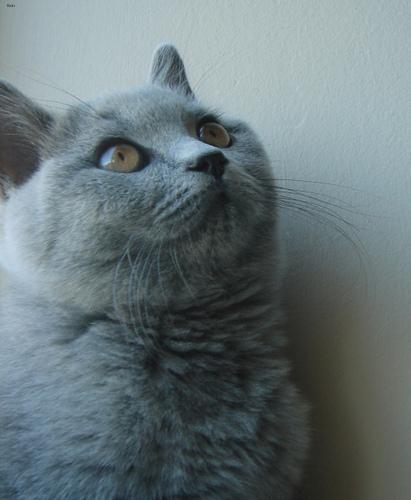
Breed: British Shorthair